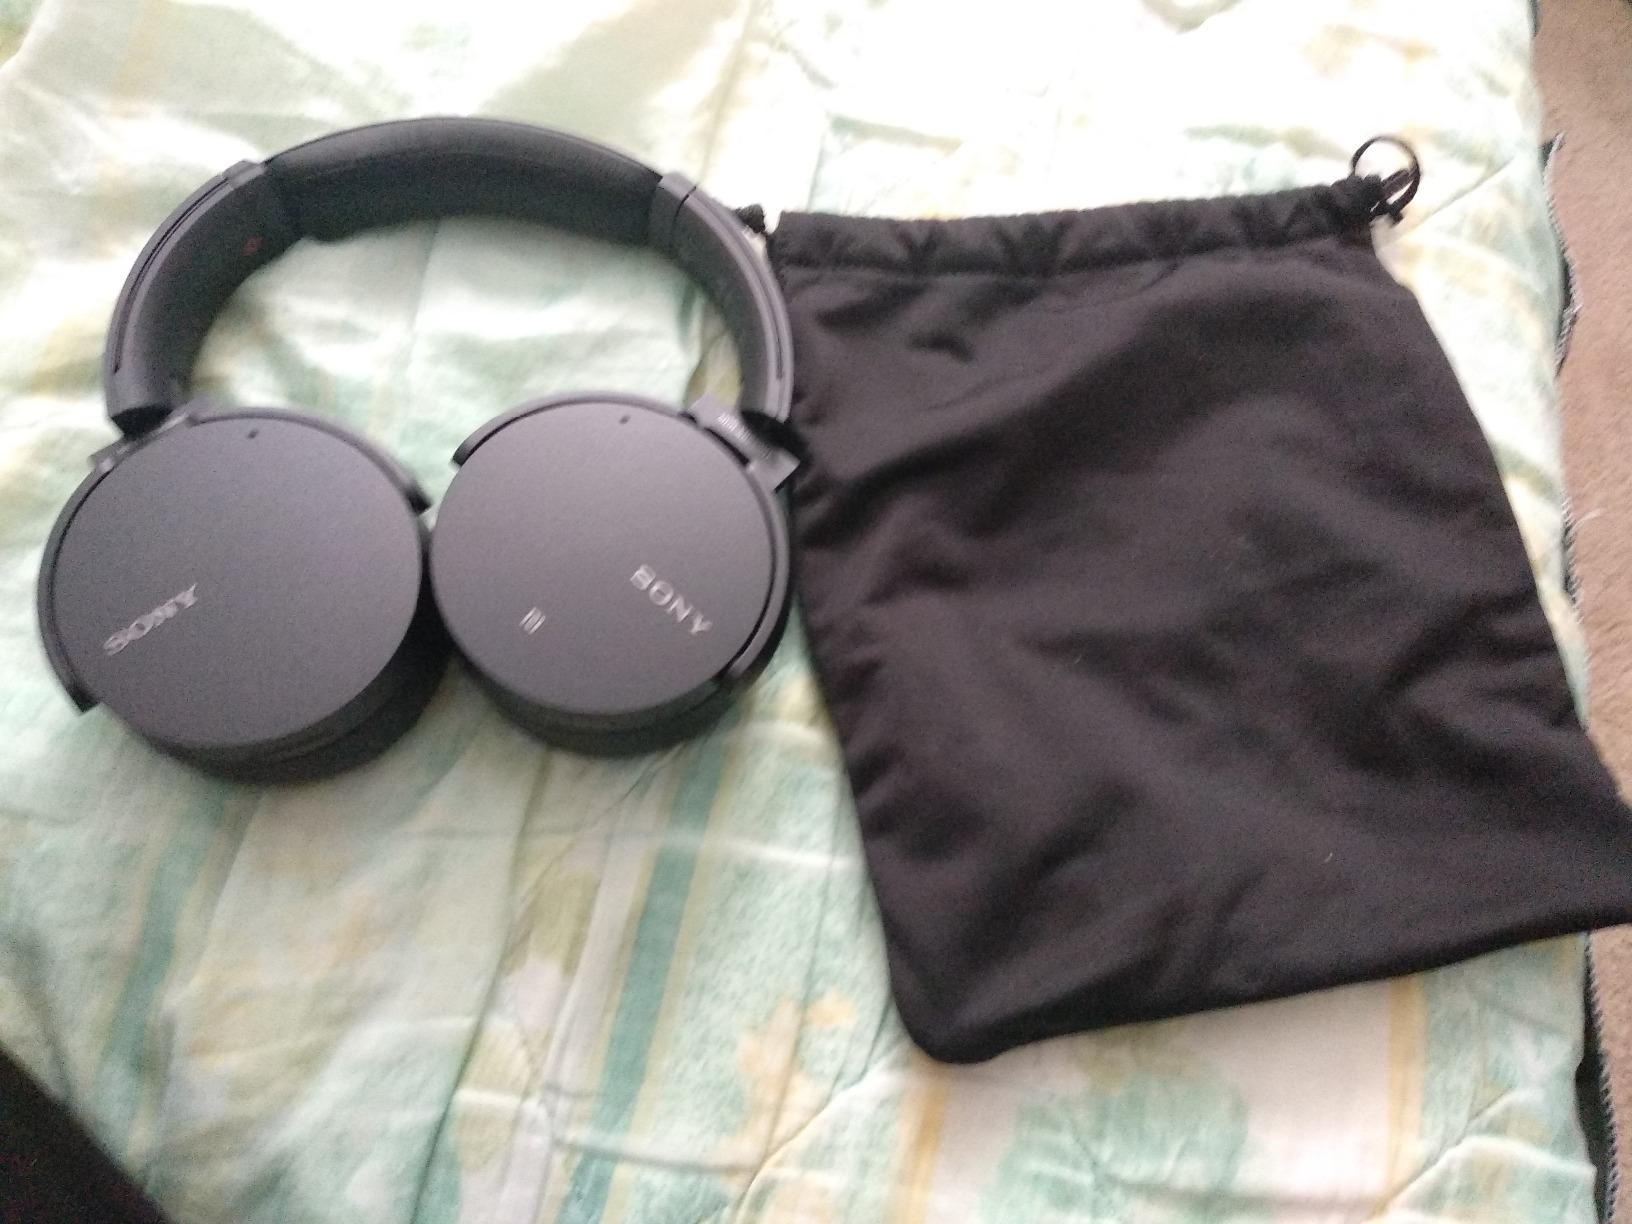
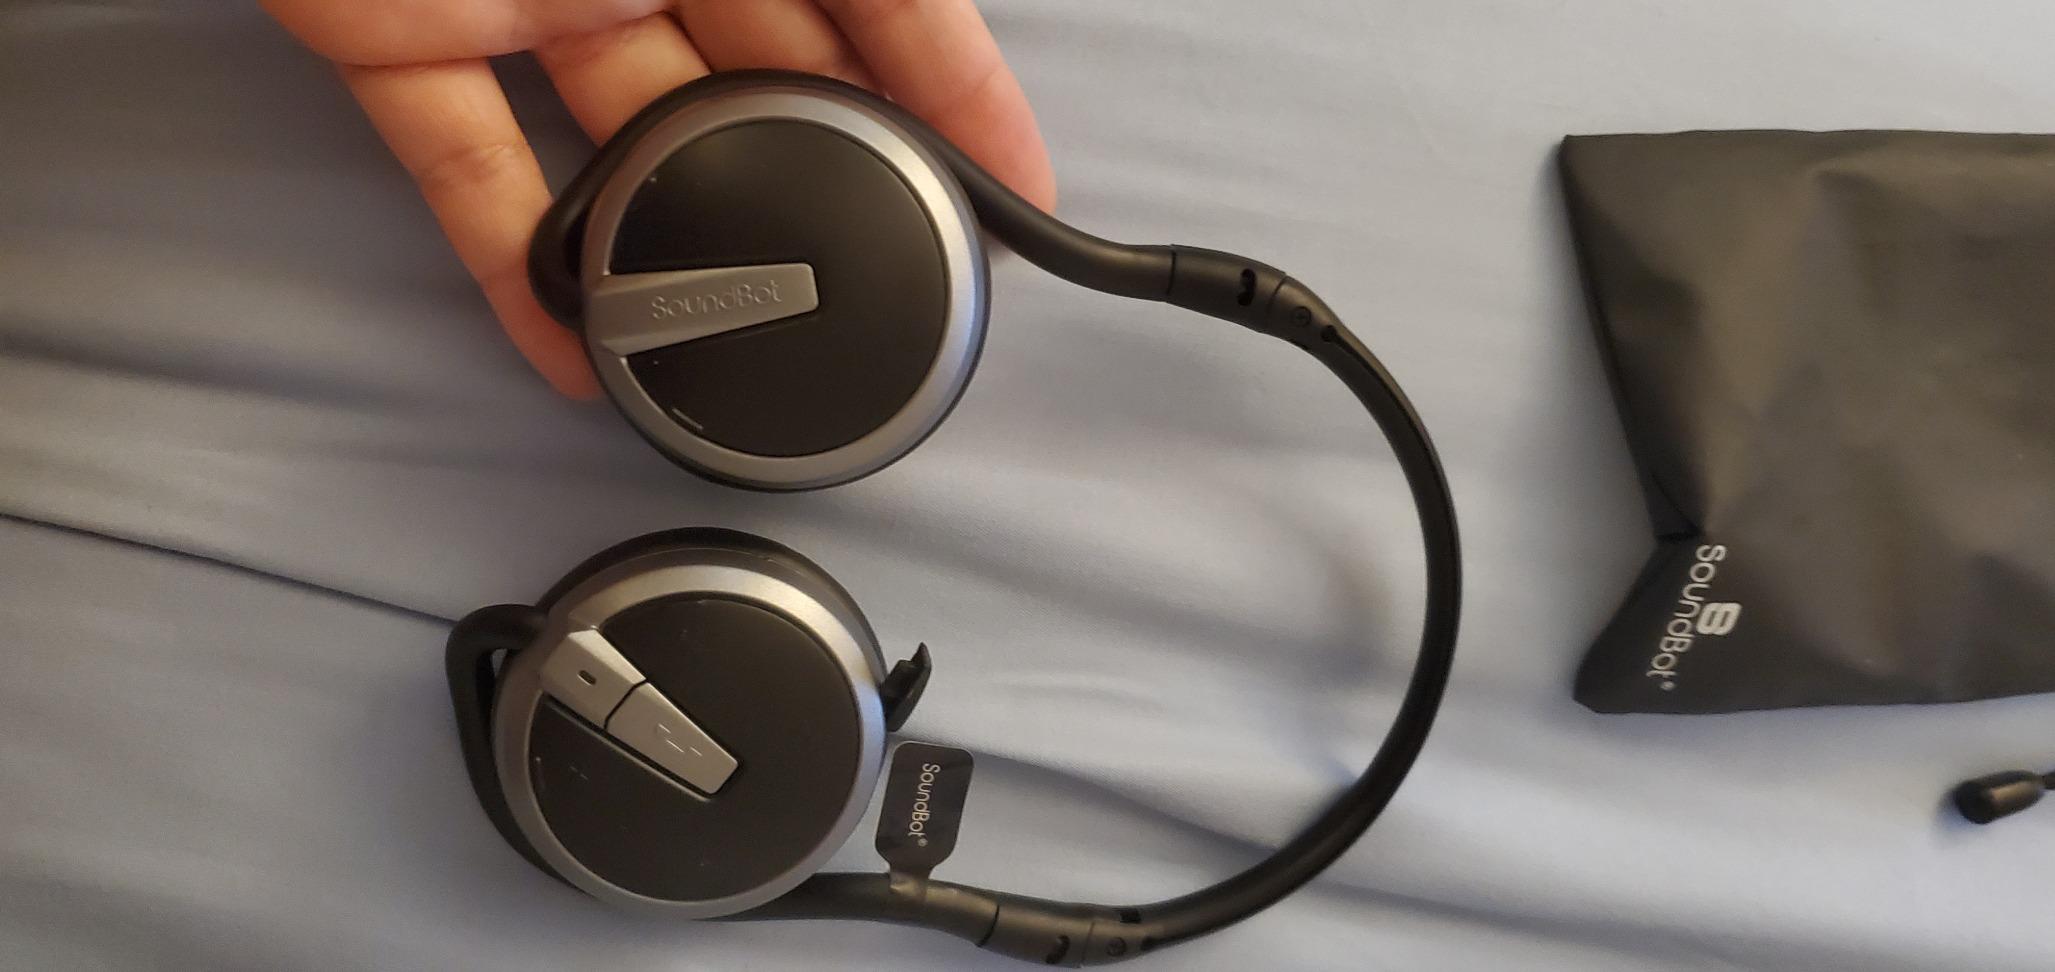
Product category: headphones
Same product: no